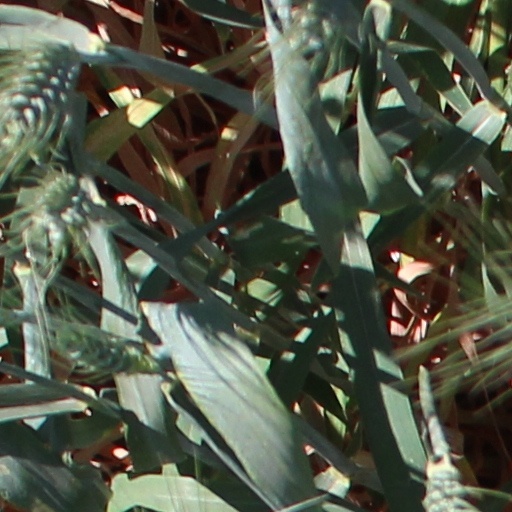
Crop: wheat